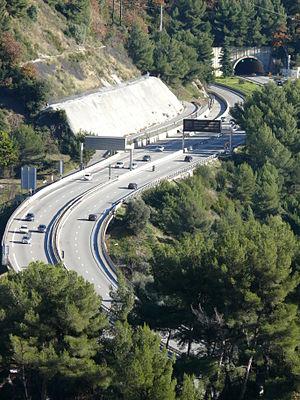
Autoroute française A8 près de Gorbio, de viaduc en tunnel
Le réseau autoroutier français est un réseau routier composé de 142 autoroutes au début de l'année 2016, comprenant 9 112 km de voies concédées, dont 68,1 km de ponts et tunnels à péage et, début 2012, 2 834 km de voies non concédées, voies express à 2 × 2 voies incluses, soit un total d'au moins 11 882 kilomètres en 2014. La France dispose ainsi à la fin de la première décennie du XXIᵉ siècle d'un réseau autoroutier payant qui s'étire à travers tout le pays, à l'exception de la Corse et d'une grande partie de la Bretagne.